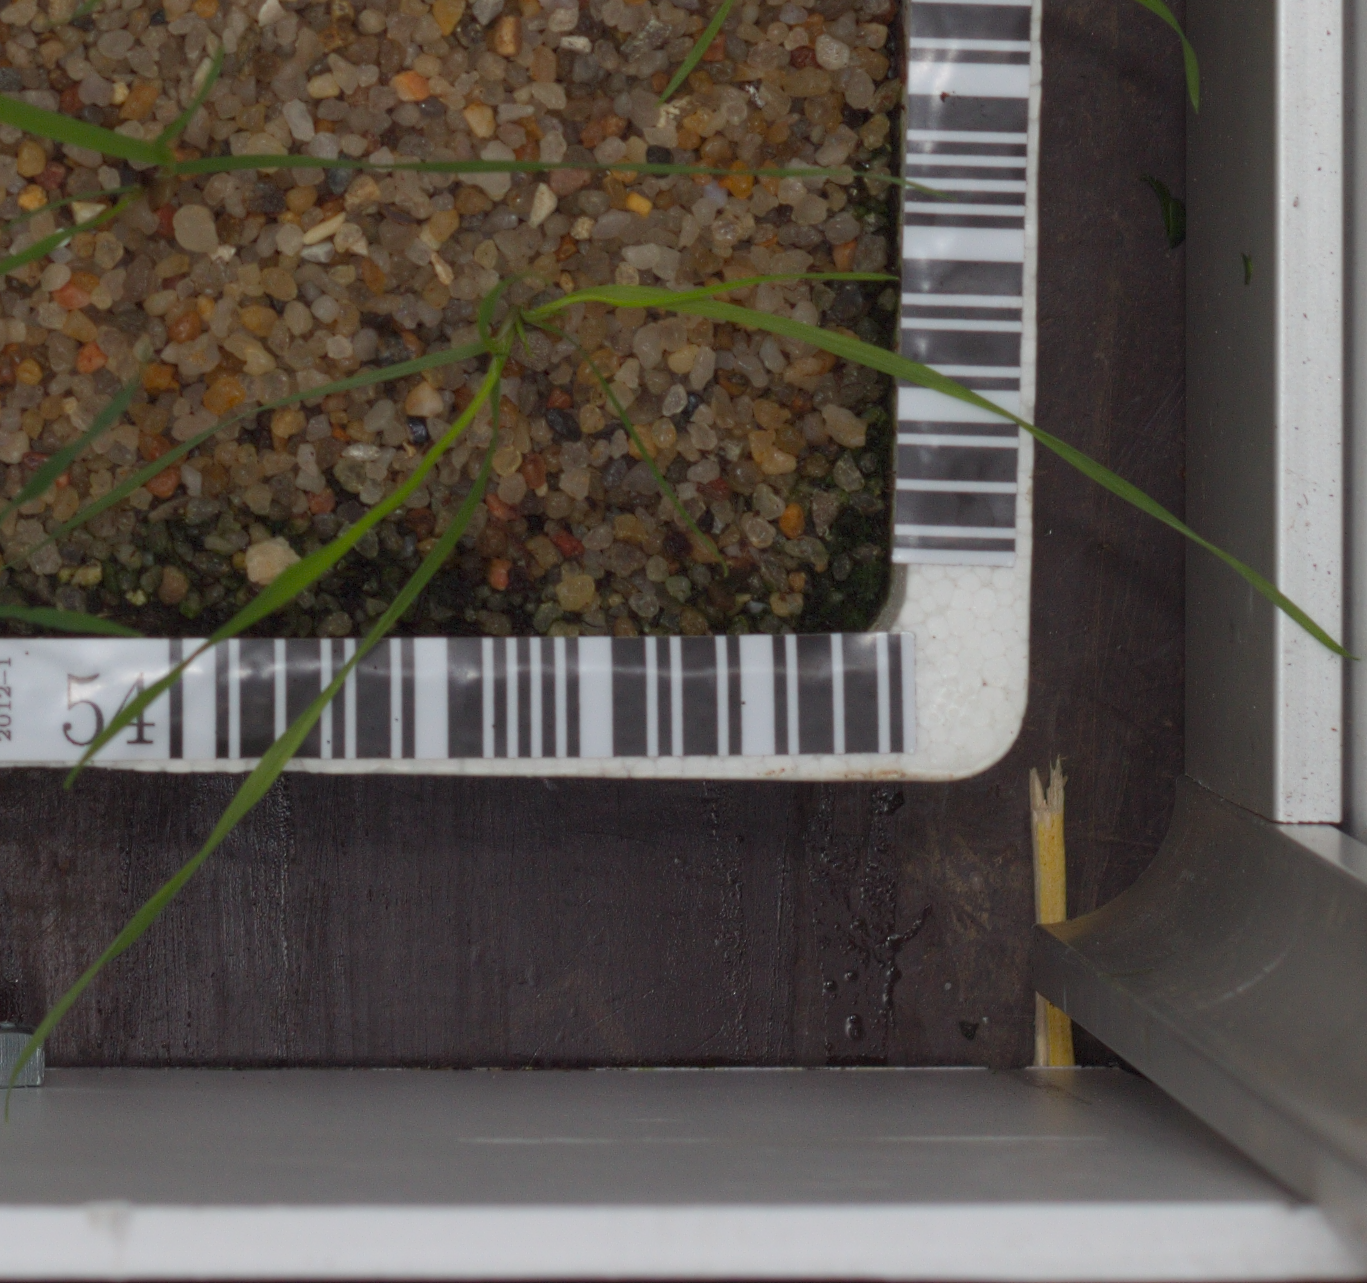
Label: loose_silkybent